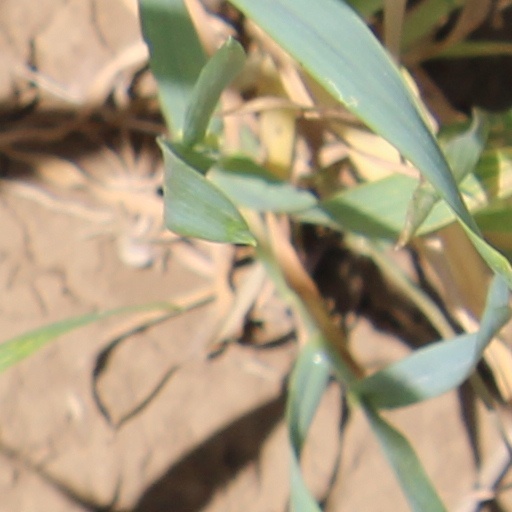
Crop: wheat